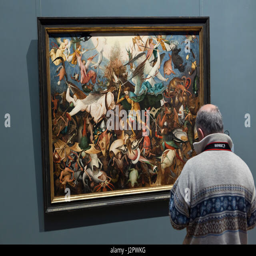
visitor in front of the painting by painting artist